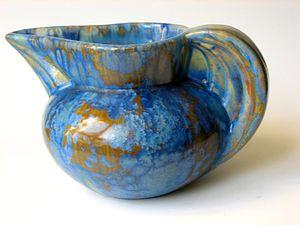
Les émaux cristallins sont des émaux céramiques à motifs de cristaux obtenus par une technique particulière d'émaillage.
En 1903, le comte Charles Henri Olivier Hallez d'Arros fonde, à Pierrefonds dans l'Oise, une manufacture de céramique. Il est rejoint, en 1912, par le céramiste Emile Bouillon qui va donner à la jeune manufacture un nouvel essor.